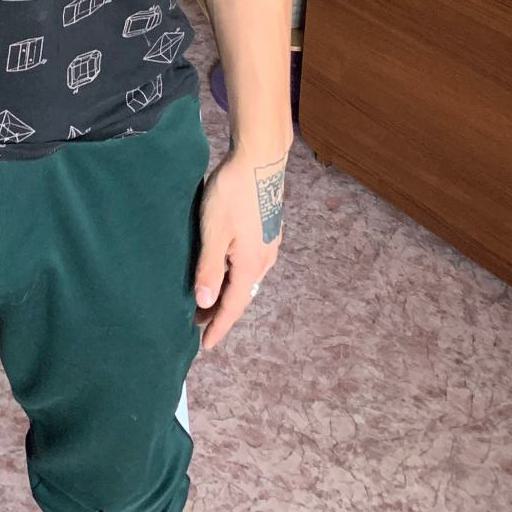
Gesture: no_gesture